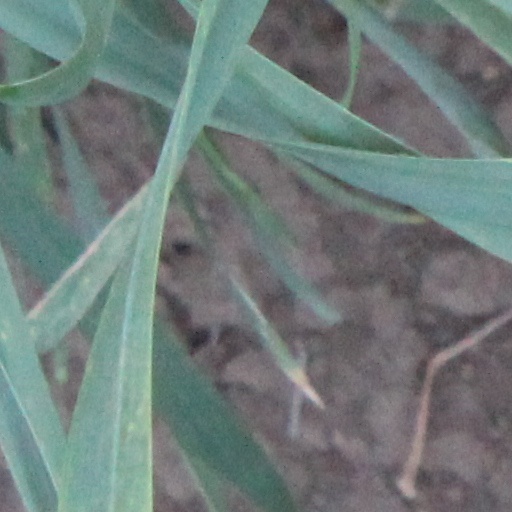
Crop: wheat